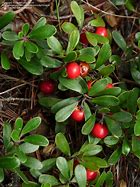
Label: others